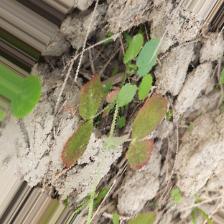
Label: Lentil Rust